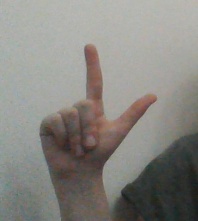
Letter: laam